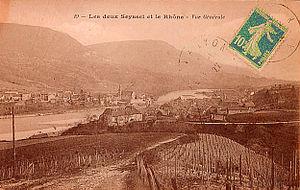
Vignoble de Seyssel au début du XXe s
Le seyssel, ou vin de Seyssel, est un vin blanc français d'appellation d'origine contrôlée produit à cheval sur le vignoble du Bugey et celui de Savoie. Il s'agit d'un vin soit tranquille et sec soit mousseux, qui bénéficie d'une AOC communale depuis le 11 février 1942. Il représente environ 5 % de la production du vignoble de Savoie avec environ 2 500 hectolitres annuels.